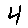
Label: 4